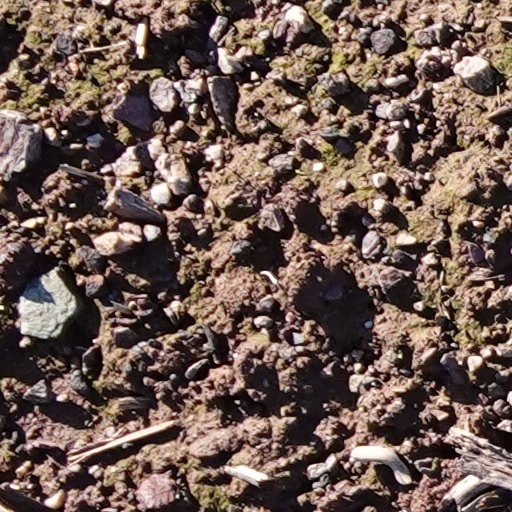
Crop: wheat